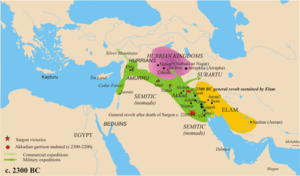
L'histoire des grandes puissances présente une chronologie des Nations ou États qui ont dominé le Monde depuis les prémices de l'Antiquité jusqu'à nos jours de par leur statut politique, économique, technologique et/ou militaire avancé. Ce statut permet de jouir d'une influence et d'un rayonnement internationaux peu égalés sur un même espace temporel et spatial. Pourtant, lorsqu'un pays y accède, il n'est pas pour autant légitimé par l'ensemble de la communauté internationale et encore moins établi de façon irréversible dans sa position. En effet, du fait de la volonté plus ou moins affichée de chaque État de s'imposer sur la scène mondiale, on constate que bon nombre de civilisations ont pu accéder à la place de leader mais que peu d'entre elles ont pu la conserver plus de quelques siècles. Bien que la longévité de certaines relève d'une gestion optimale vis-à-vis de l'époque considérée, il y a toujours eu une période de déclin au cours de laquelle les rapports de force ont été modifiés.
Les Hourrites ou Hurrites, en égyptien ancien hrw, sont un peuple habitant l'Asie Mineure durant l'Antiquité. Ils fondent le royaume du Hourri ou Hari, d'où découle plus tard le Mittani, au début du second millénaire, dans une région jouxtant le Nord de la Mésopotamie.